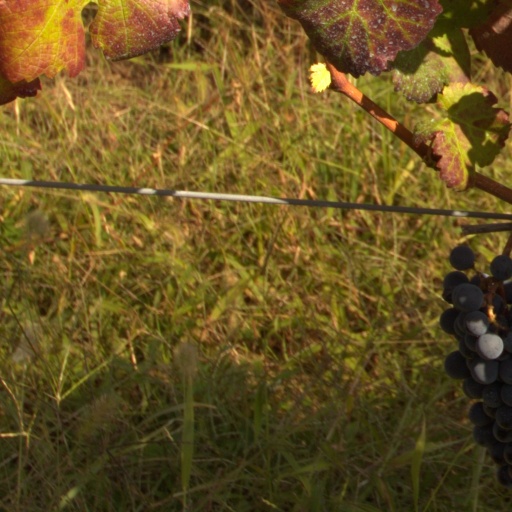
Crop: grape